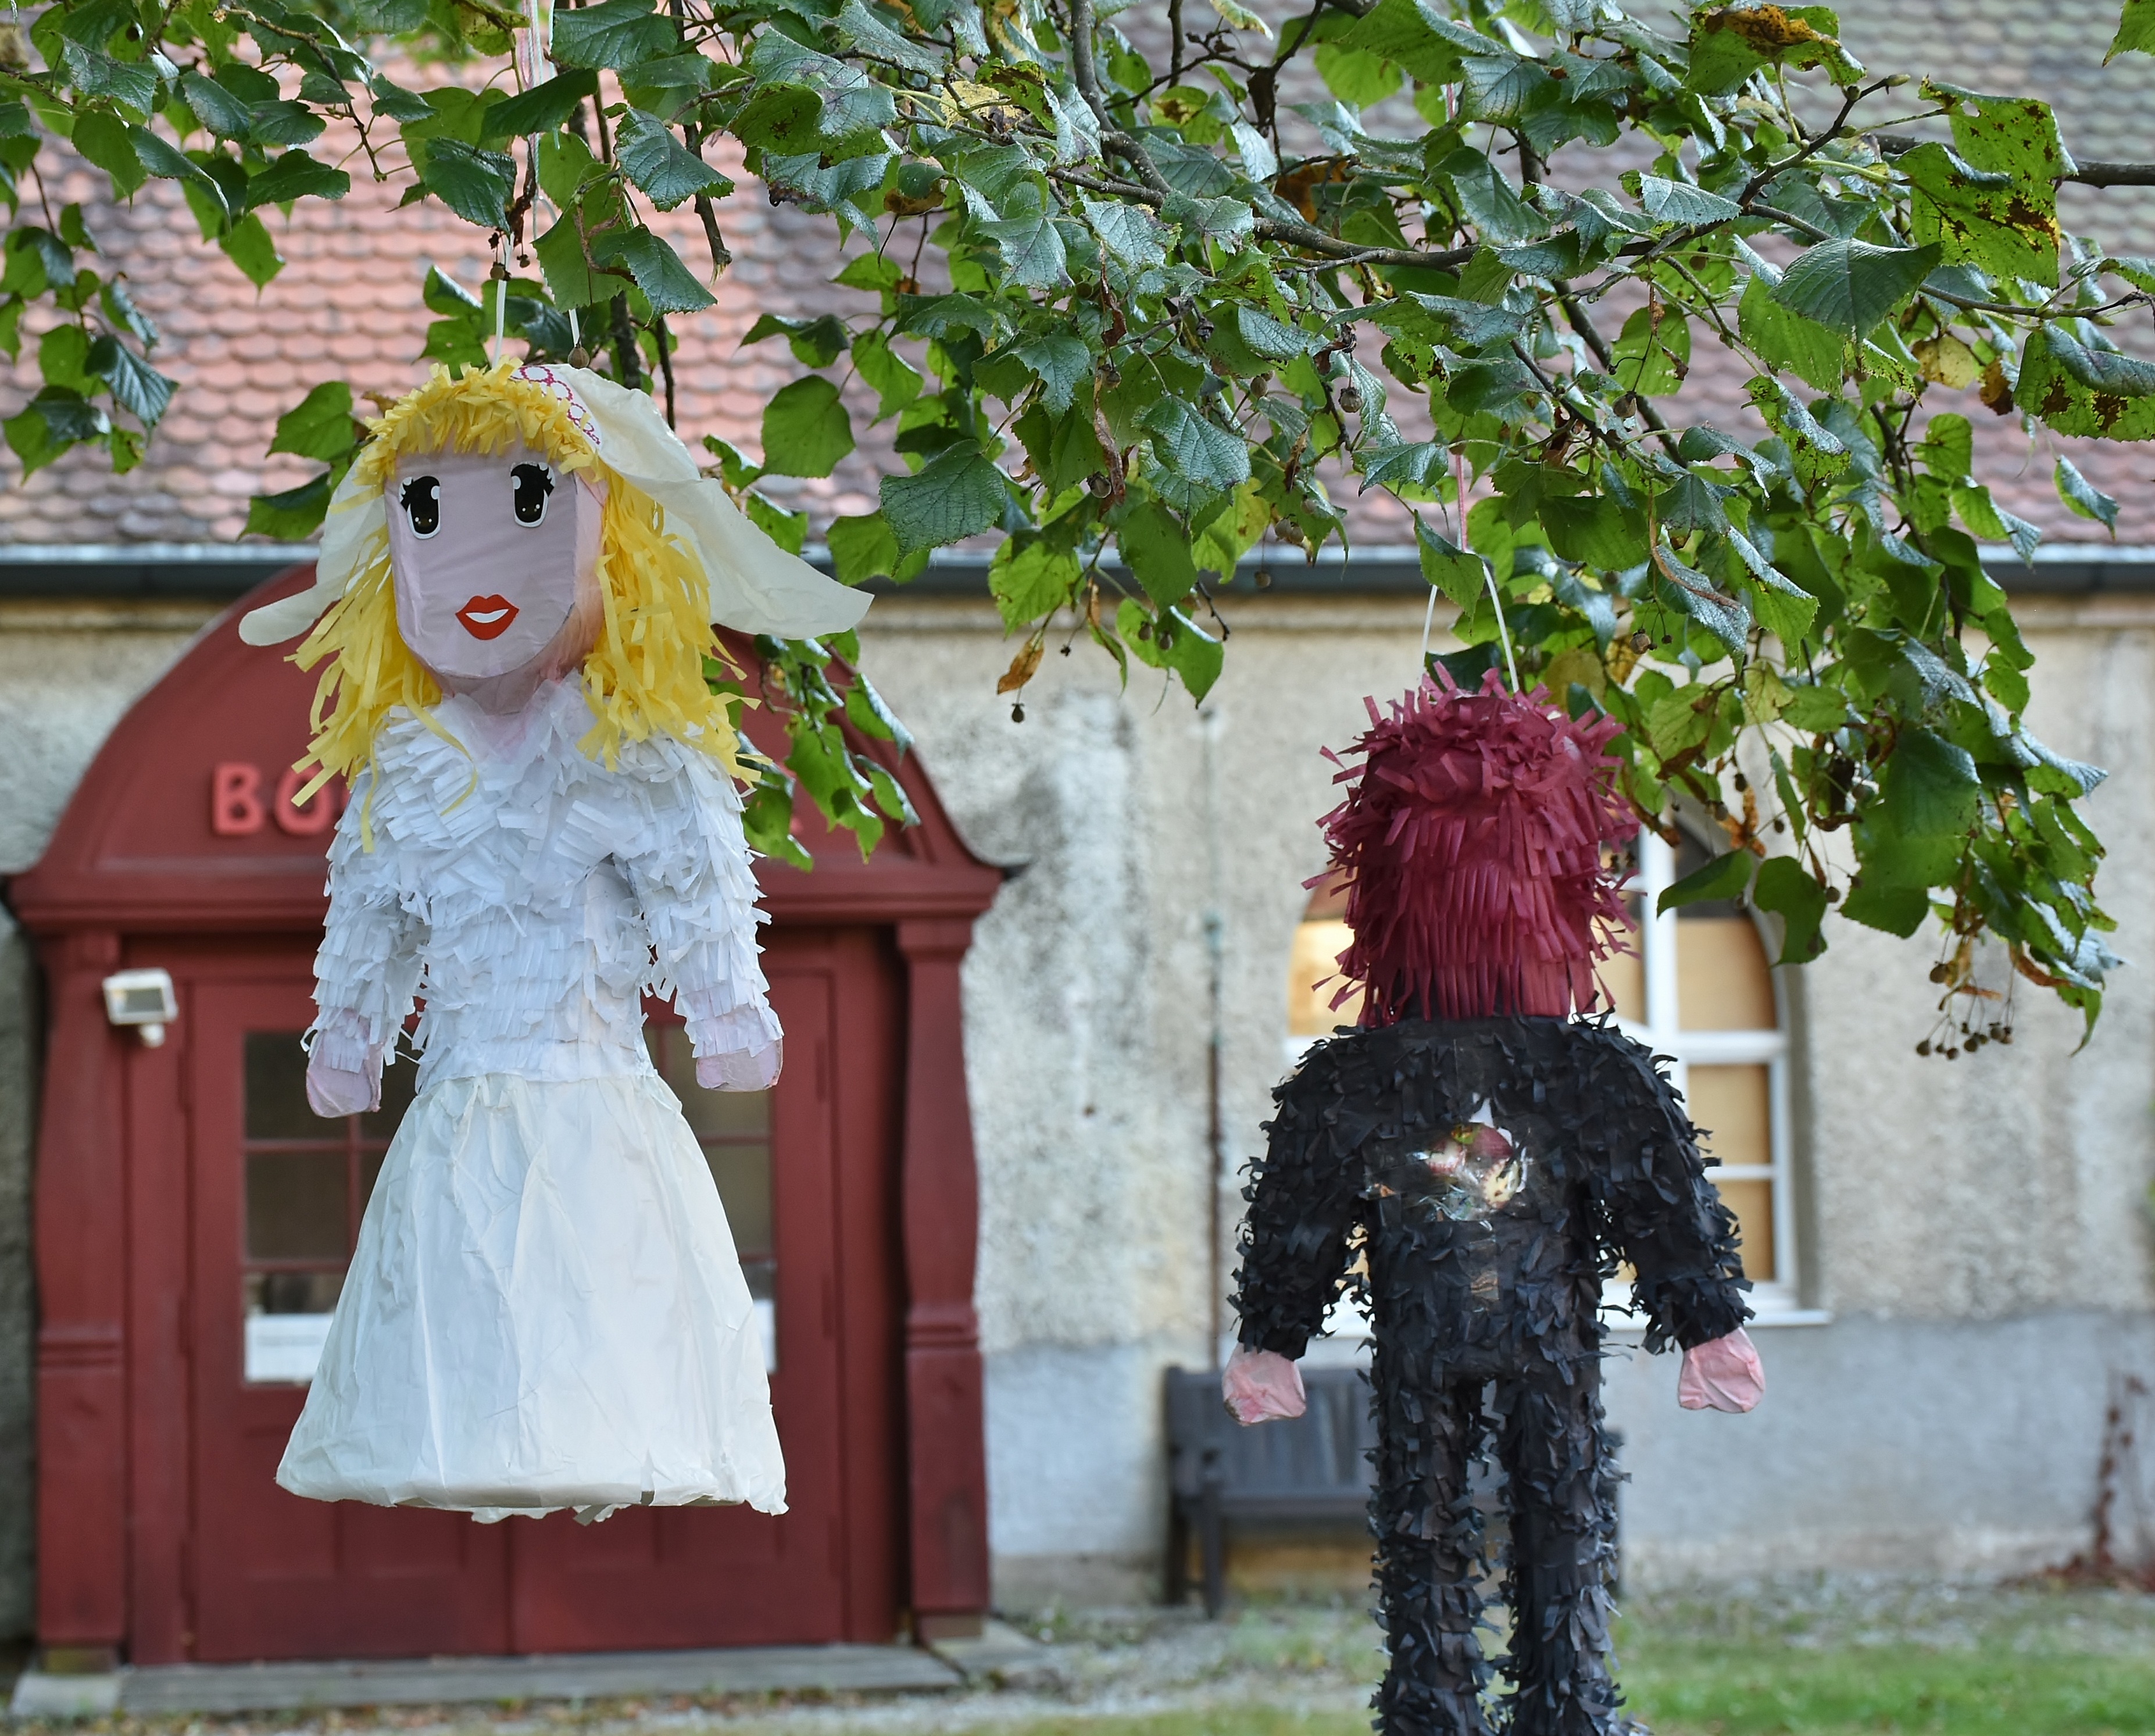
man, suit, woman, play, flower, love, romantic, wedding, wedding dress, toy, bride and groom, dress, dolls, out, veil, marry, wedding dolls